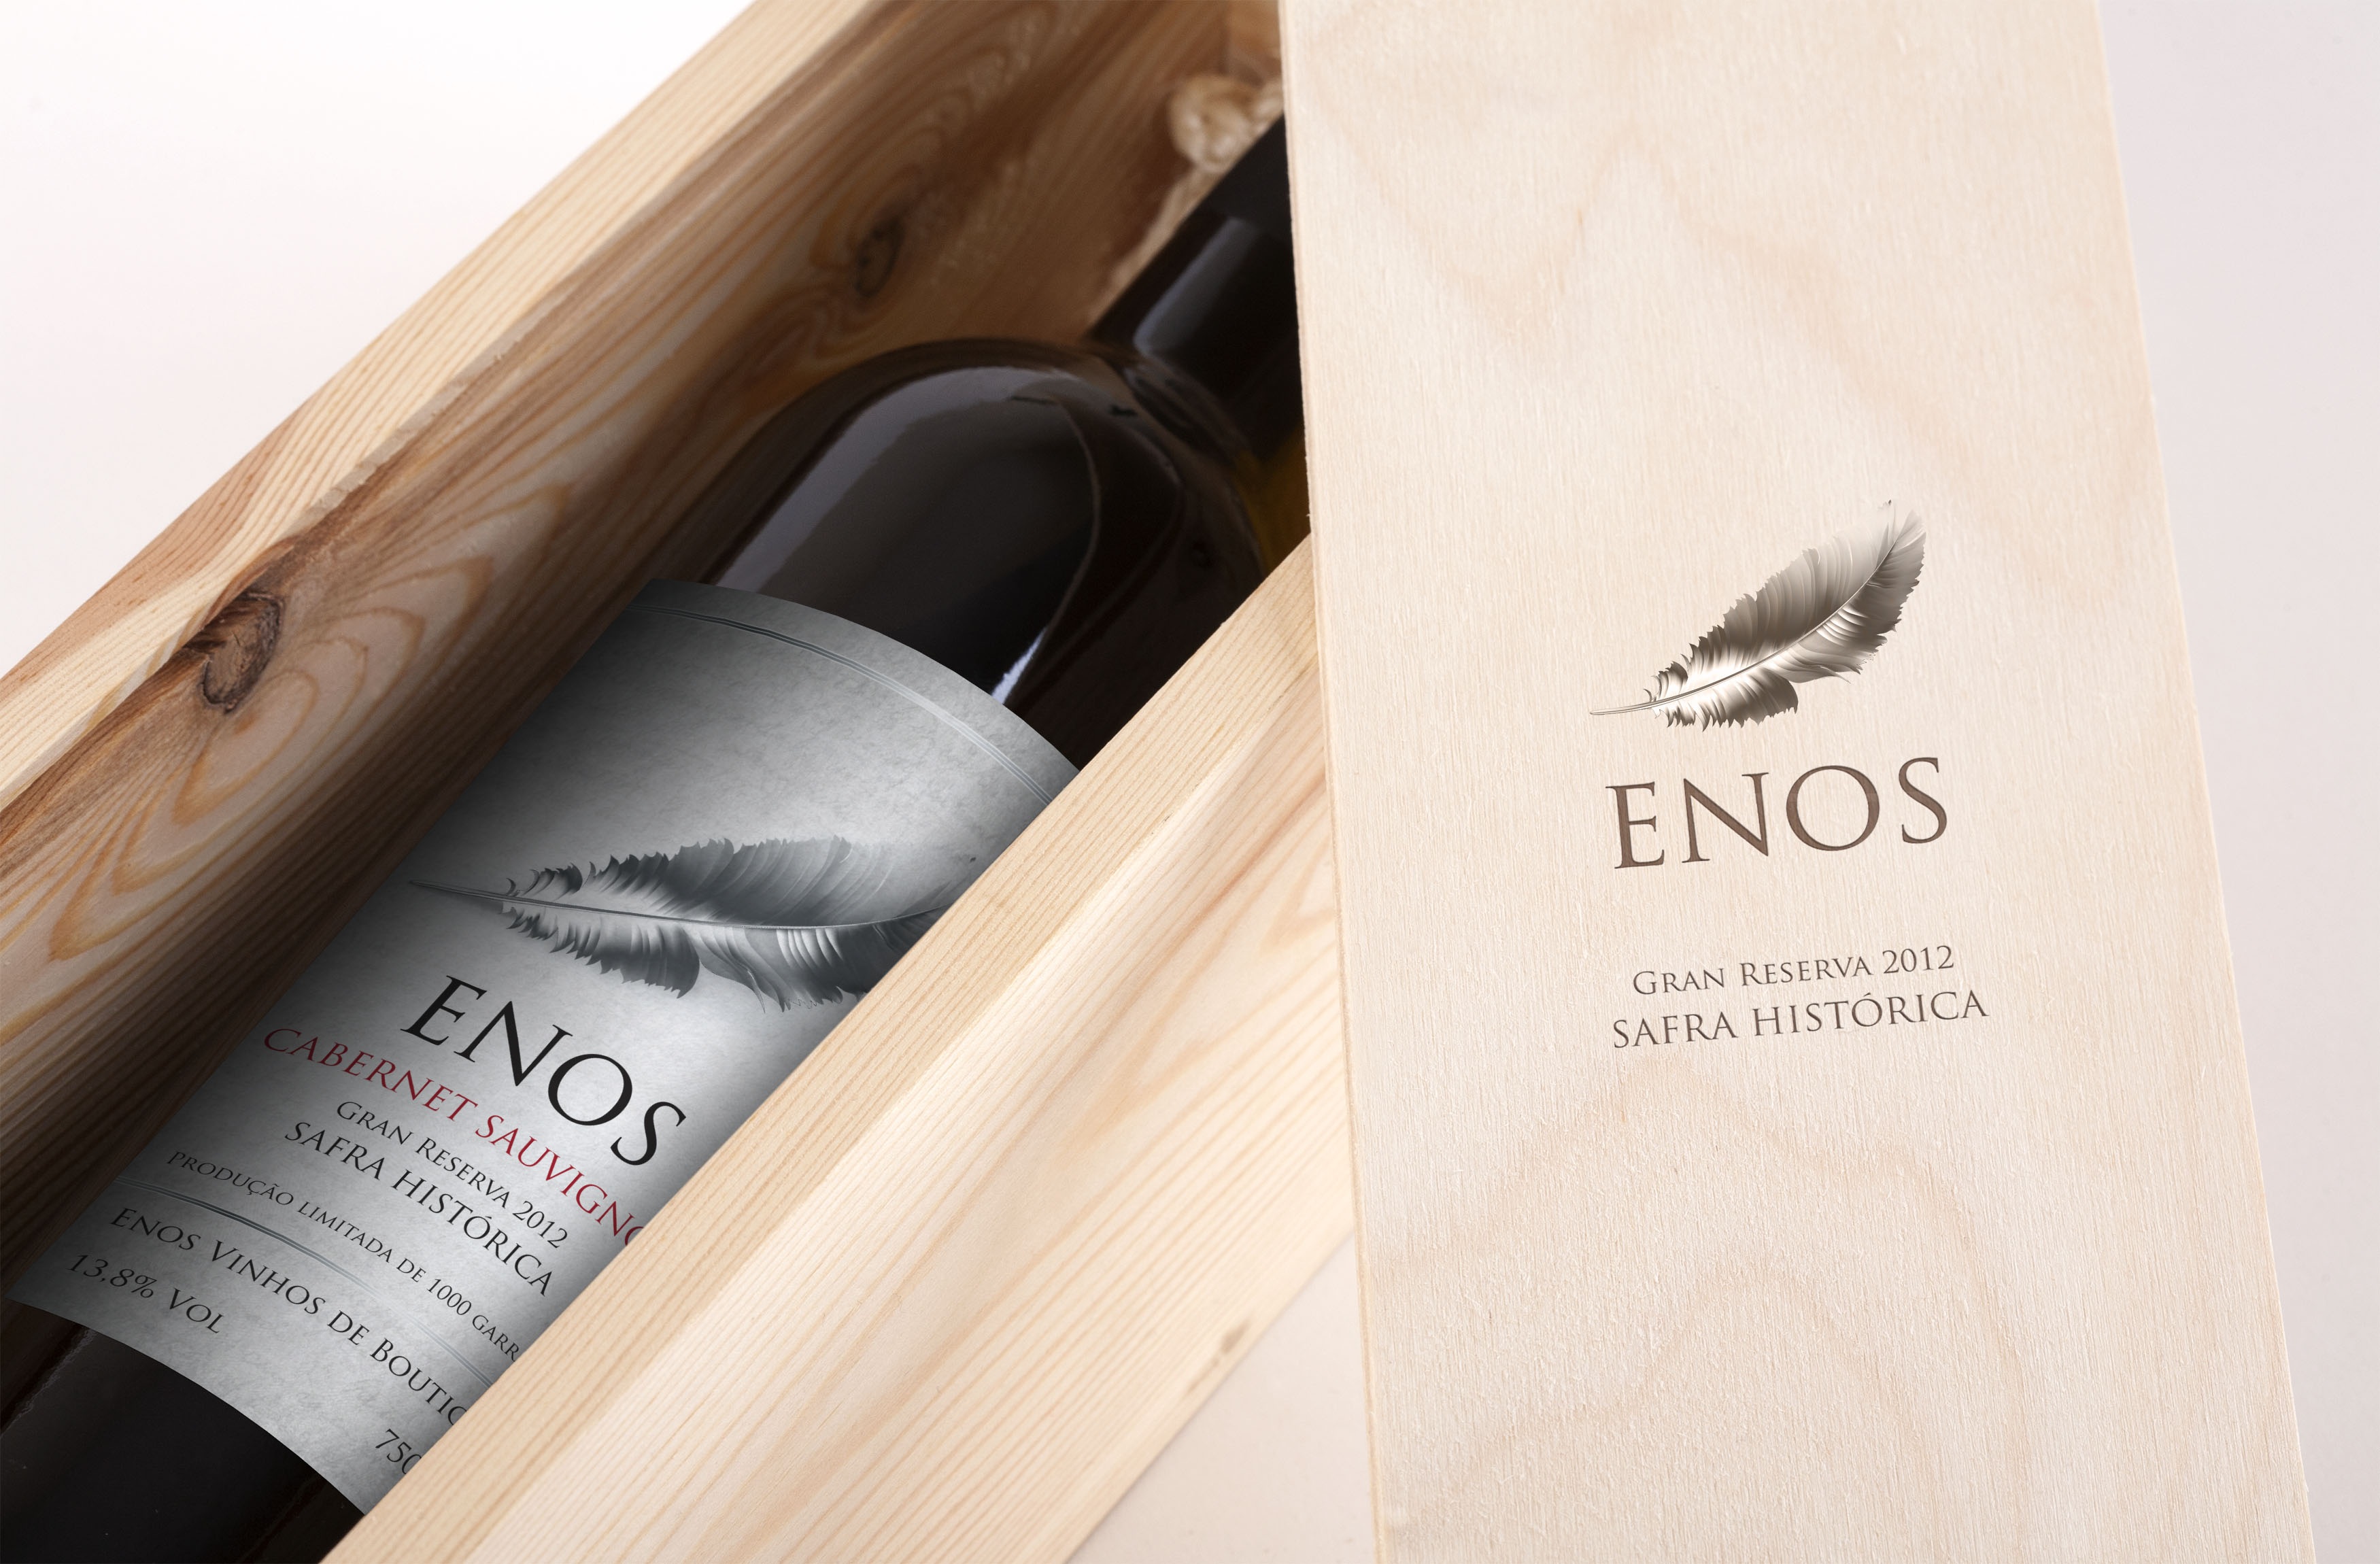
wood, grape, vine, wine, vintage, line, surfboard, drink, box, barrel, brand, design, wooden, portugal, brasil, vino, brazil, porto, selection, cellar, enos, cabernet, wines, vinho, vinicola, winnery, cabernet sauvignon, vinhos de boutique, vinery, surfing equipment and supplies